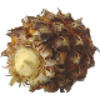
Label: Pineapple Mini 1